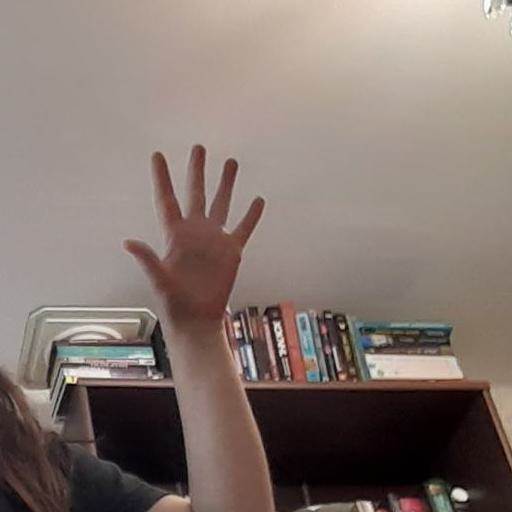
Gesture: palm